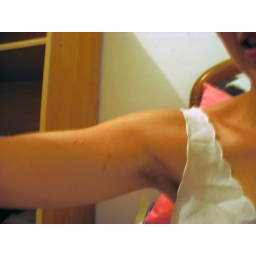
the cats in the house are crawling with fleas....we gave them a bath and i was attacked by fleeing fleas...